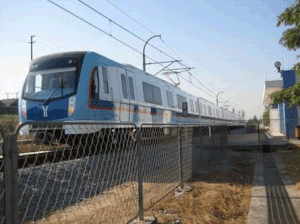
Le métro de Canton est le réseau de transport en commun ferroviaire de type métro à desservir l'agglomération de Canton, capitale de la province du Guangdong en République populaire de Chine.